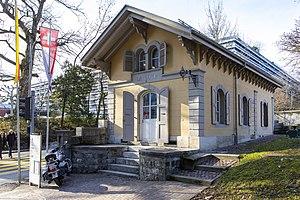
Bureau du Docip à Genève (2019)
La Fondation du Docip est une institution suisse à but non lucratif, basée à Genève et disposant d’un bureau à Bruxelles. Son objectif est de soutenir les peuples autochtones dans la défense de leurs droits, essentiellement auprès des institutions onusiennes et européennes.